Lysippos

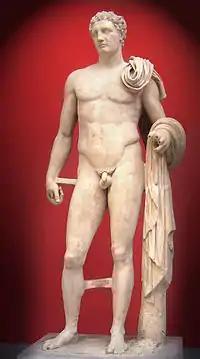
"Hermes of Atalante", a Roman marble copy of a lost bronze attributed to Lysippos (National Archaeological Museum of Athens)

Lysippos was successor in contemporary repute to the famous sculptor Polykleitos. Among the works attributed to him are the so-called Horses of Saint Mark, "Eros Stringing the Bow" (of which various copies exist, the best in the British Museum), "Agias" (known through the marble copy found and preserved in Delphi), the similar "Oil Pourer" (Dresden and Munich), the "Farnese Hercules" (which was originally placed in the Baths of Caracalla, although the surviving marble copy lies in the Naples National Archaeological Museum) and "Apoxyomenos" (or "The Scraper", known from a Roman marble copy in the Vatican Museums). Lysippos was also famous for his bronze colossal sculptures of Zeus, 17 metres tall, and Herakles, seven meters seated, both from the city of Taras. The only remaining version of one such statue is a Roman copy of "The Weary Herakles (Farnese Hercules)", by Glykon, with heavy musculature typical of early third century Rome.